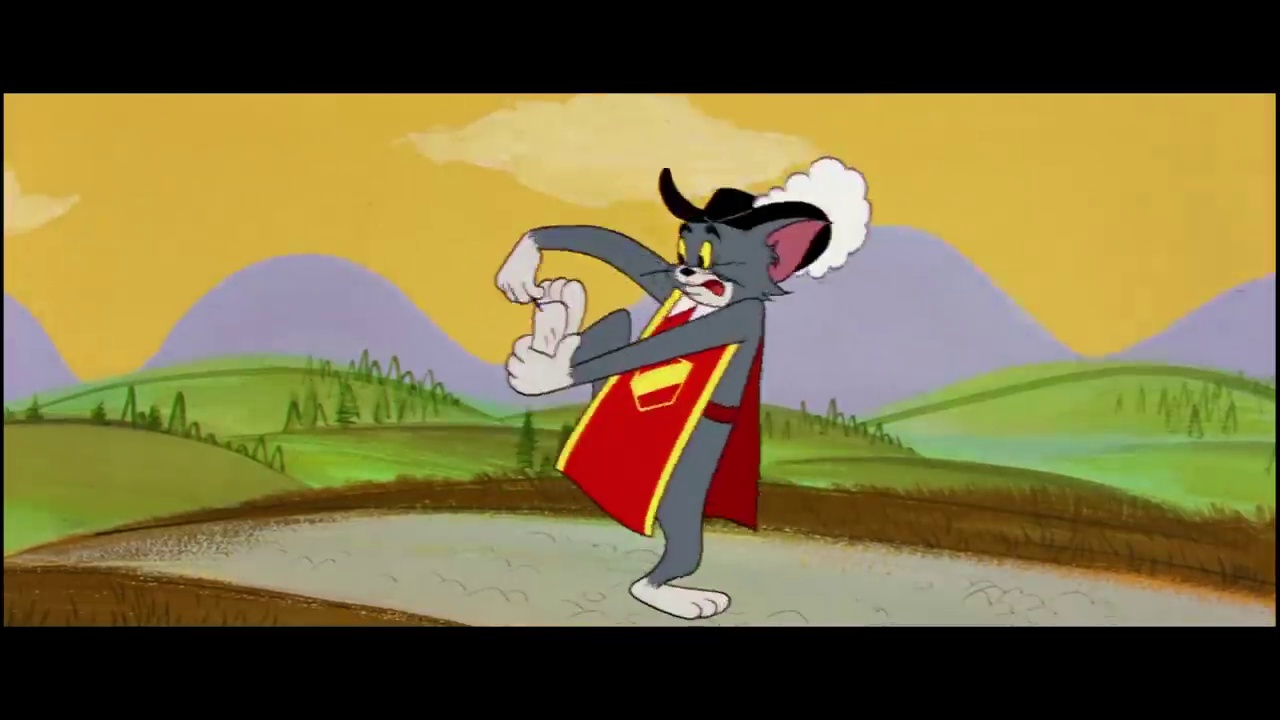
Portrait style: Cartoon Portrait